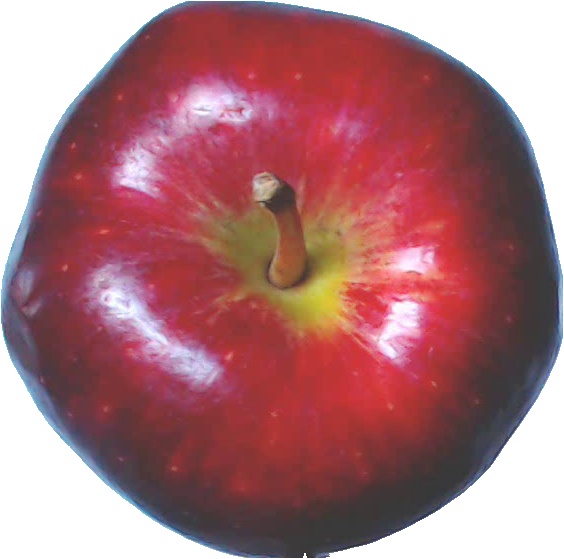
Label: apple_red_delicios_1